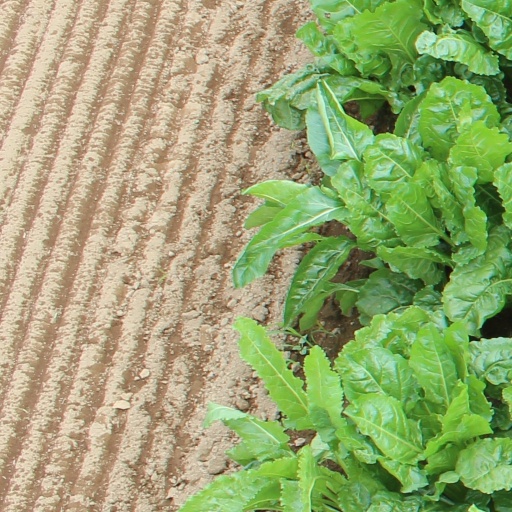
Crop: sugar beet